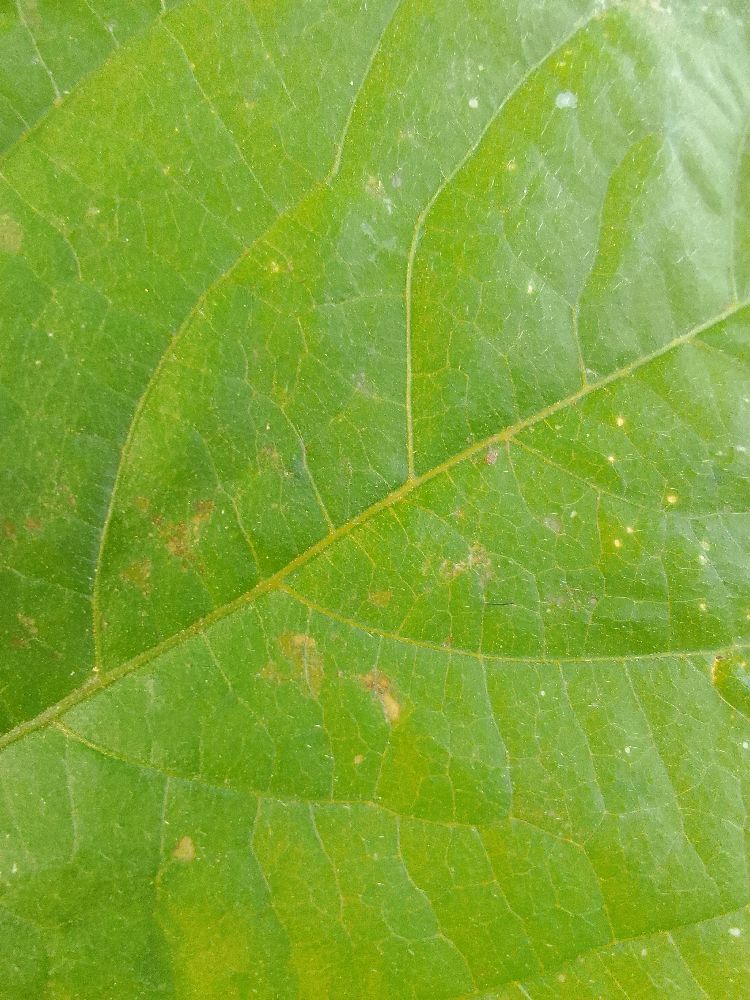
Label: healthy